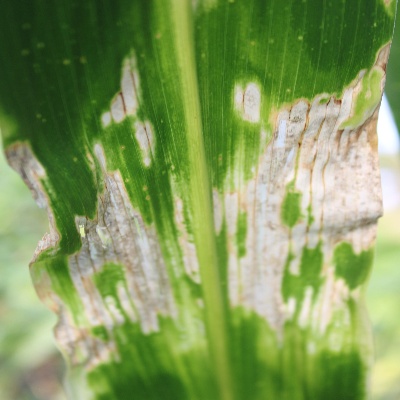
Crop: Maize
Condition: leaf spot